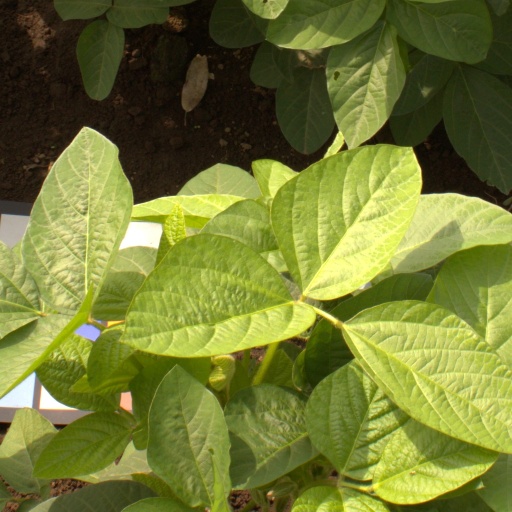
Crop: soybean